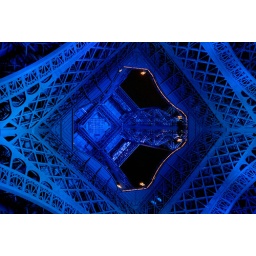
The Eiffel tower in blue - 4